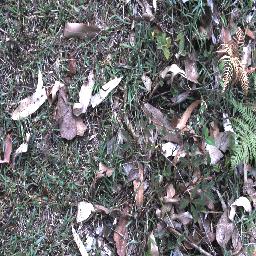
Label: negative